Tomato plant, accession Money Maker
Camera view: vertical (180 deg); turntable rotation: 150 degrees
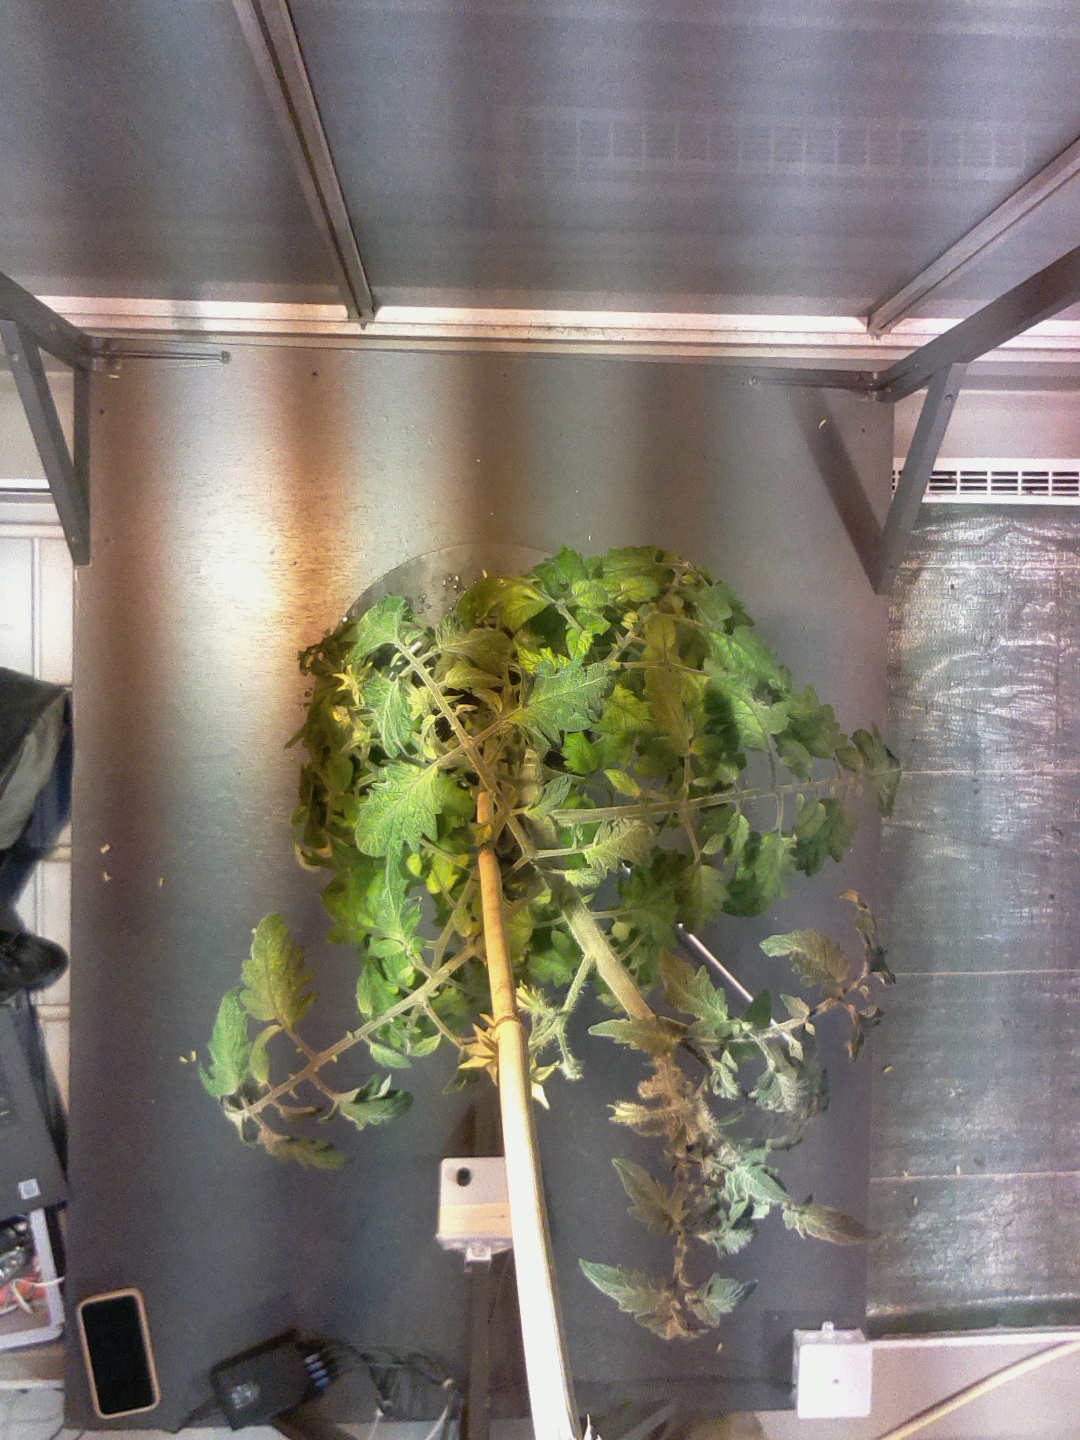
BBCH growth stage 71: 10%-20% of final fruit size